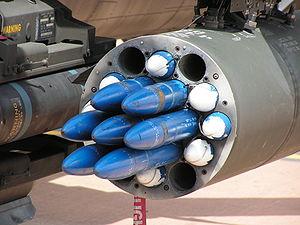
Le terme roquette est la reprise d'un terme du moyen français roquet « fusée de guerre », pris plus tard comme équivalent de l'anglais rocket signifiant « fusée ». Le terme anglais est emprunté au français ou directement à l'italien rocchétta « fusée », également source du mot français, diminutif de rocca, mot issu du gotique *rŭkka « quenouille » par analogie de forme.
La roquette Hydra-70 est une arme américaine dérivée du Mk 4/Mk 40 Folding-Fin Aerial Rocket développé par l'United States Navy à la fin des années 1940. Il s'agit d'un arme air-sol lancé depuis une vaste gammes d'avion ou d'hélicoptère en service depuis les années 1960. Elle est actuellement produite par General Dynamics qui en a construit plus de cinq millions entre 1996 et 2014.
L'armement air-sol est l'équipement militaire déployé par les aéronefs pour détruire des cibles terrestres. D'une grande diversité, cet armement varie en fonction de la portée, du poids, de l'objectif et de la technologie mise en œuvre. Il est l'armement principal des bombardiers, des avions d'attaque au sol et des hélicoptères, ainsi que celui des chasseurs-bombardiers. Aujourd'hui la plupart des aéronefs, y compris les avions de chasse et certains drones sont aptes à déployer ce type d'armement.